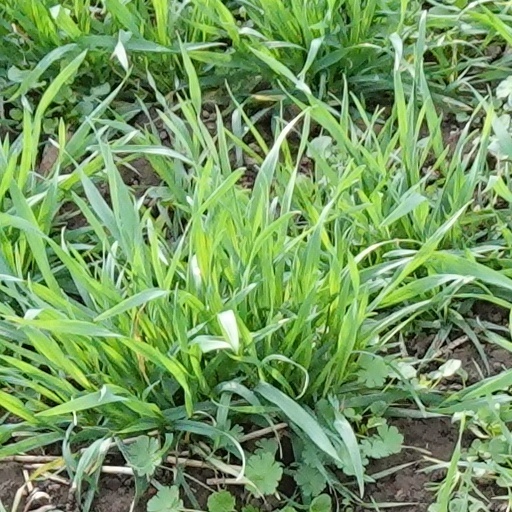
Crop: wheat